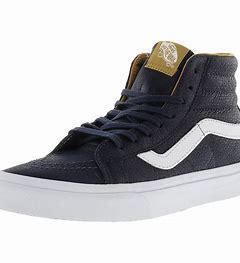
Brand: Vans
Model: SK8 Hi Reissue